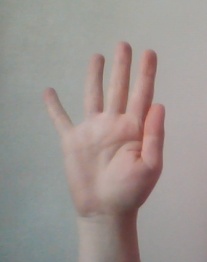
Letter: sheen